Kopaonik

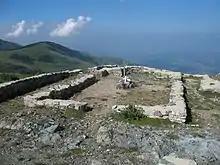
A basilica from the 3rd-4th centuries, a part of "Nebeske stolice" archaeological site

The mining fully developed during the Classical antiquity. The Romans began to dig the first proper mines and to build the surrounding settlements. The remains from this period include the archaeo-metallurgic complex Zajačak and the locality of Dobrinac in Rvati. Dobrinac originates from the 3rd or 4th century AD and it was the administrative center of the mining and metallurgic operations on the western slope of the mountain.